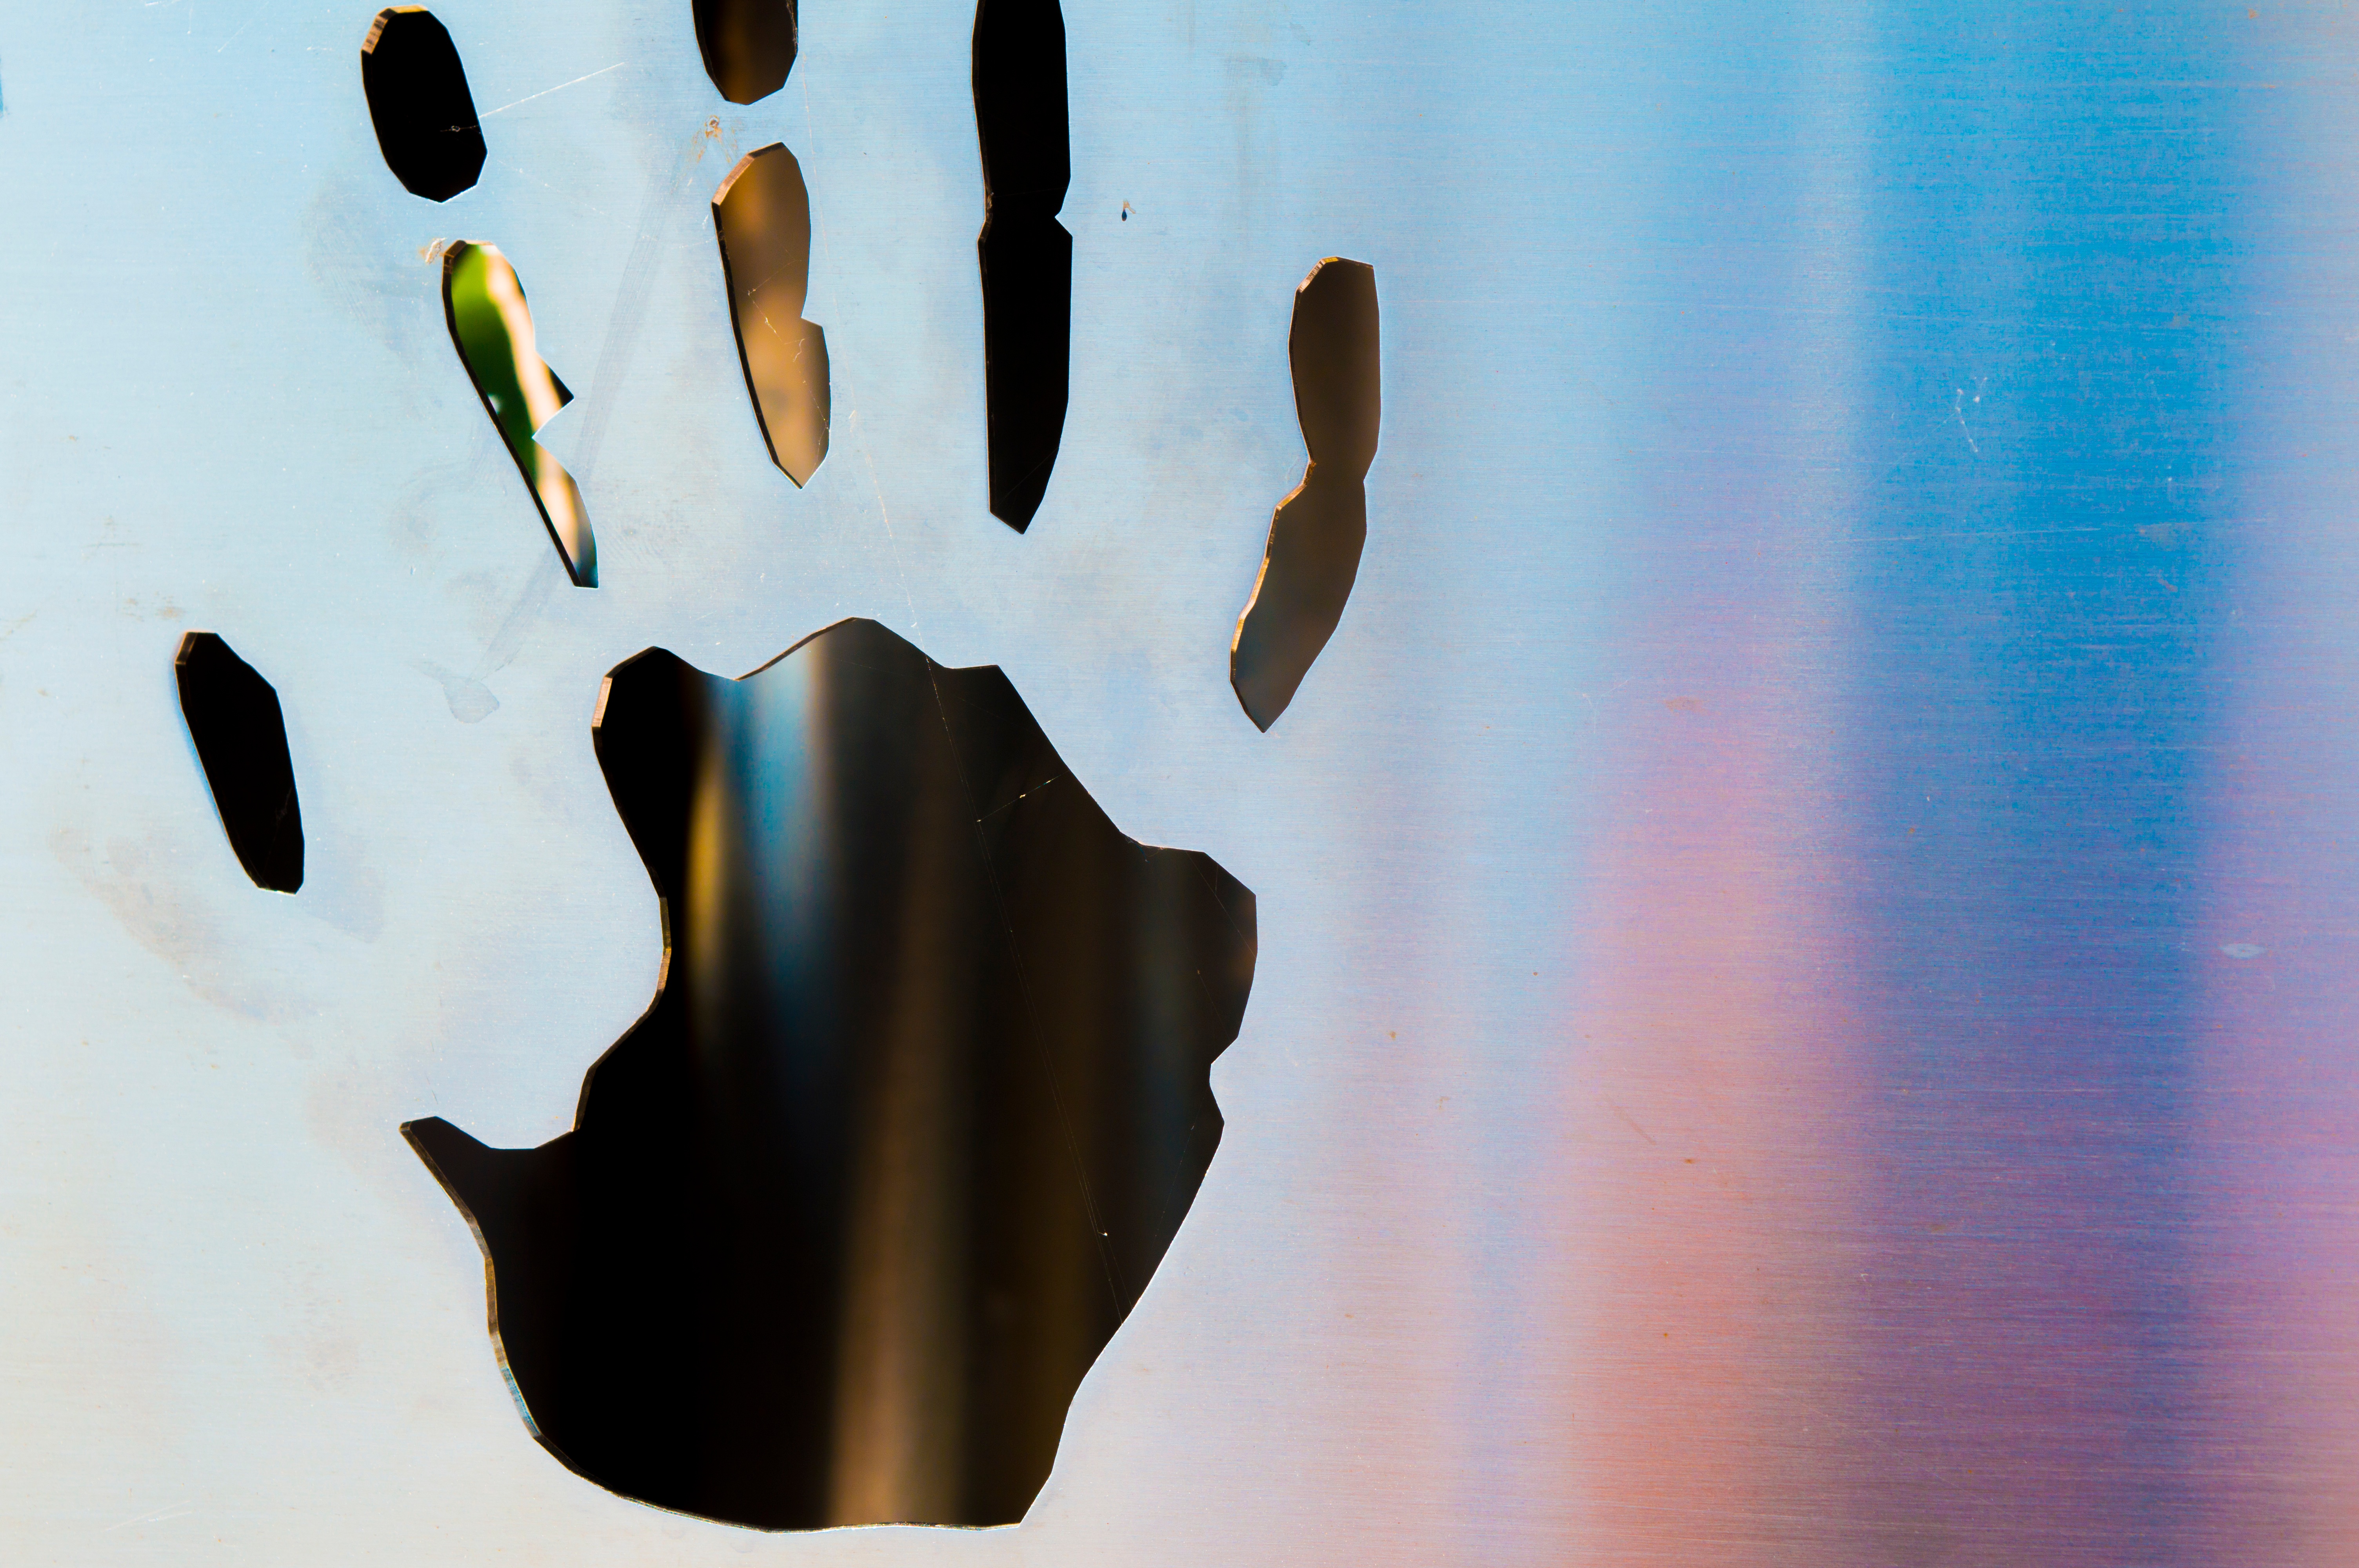
hand, reflection, color, shadow, blue, black, close up, art, illustration, shape